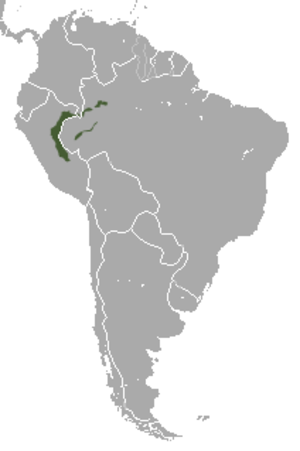
Rød uakari
Udbredelse
Den røde uakari, eller rødhovedet uakari, er en primatart i uakari-slægten blandt vestaberne. Den lever i sumpskove og langs floder i Brasilien og Peru. Den røde uakari har et dødningehovedagtigt, nøgent, rødt ansigt og en strid, rødlig pels. De voksne individer er skaldede. Kropslængden er 38-57 cm og den korte hale 14-19 cm. Når den røde uakari bliver ophidset, vifter den med halen.